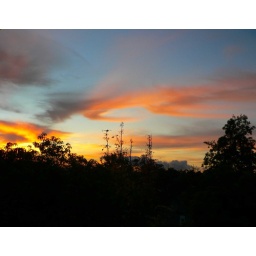
This is what I saw in the East from my bedroom window when I woke up today